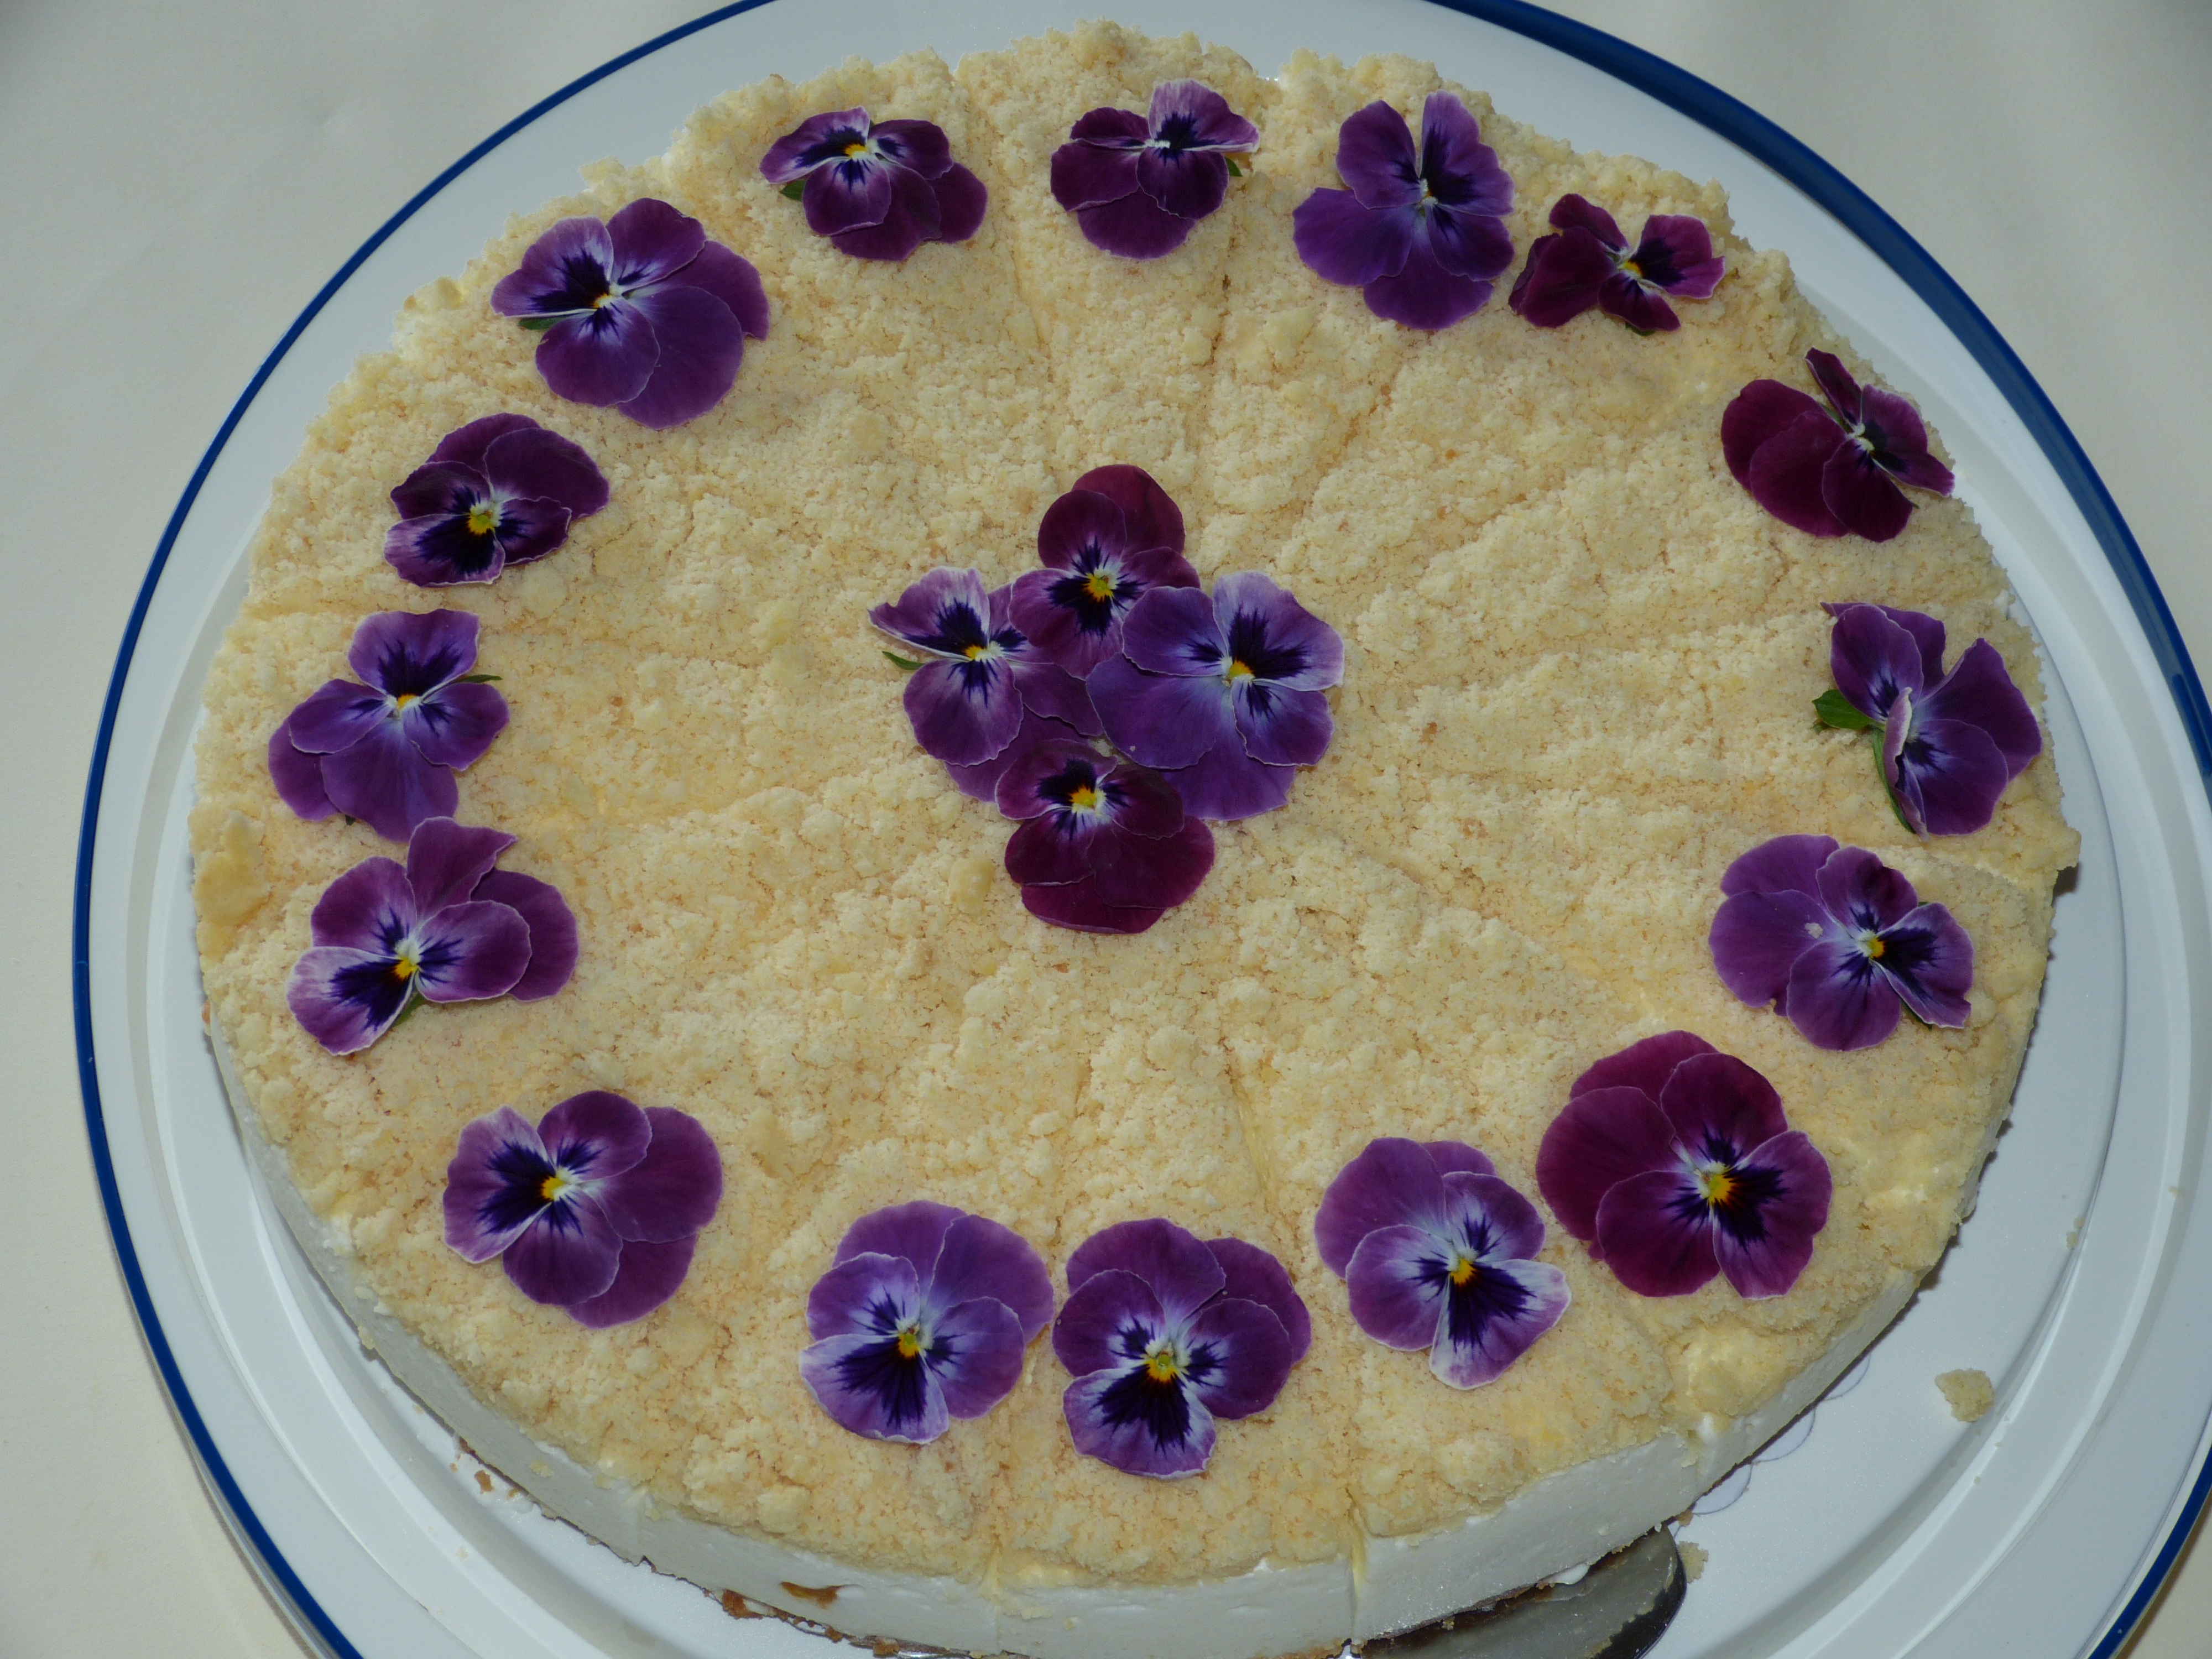
fruit, berry, dish, food, produce, blueberry, gourmet, dessert, eat, cuisine, delicious, cake, cheese, ornament, festival, baker, dine, cheesecake, baked goods, torte, pastry chef, frutti di bosco, blueberry pie